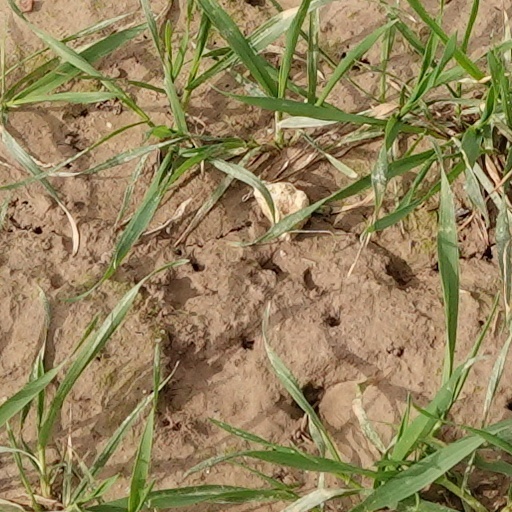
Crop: wheat